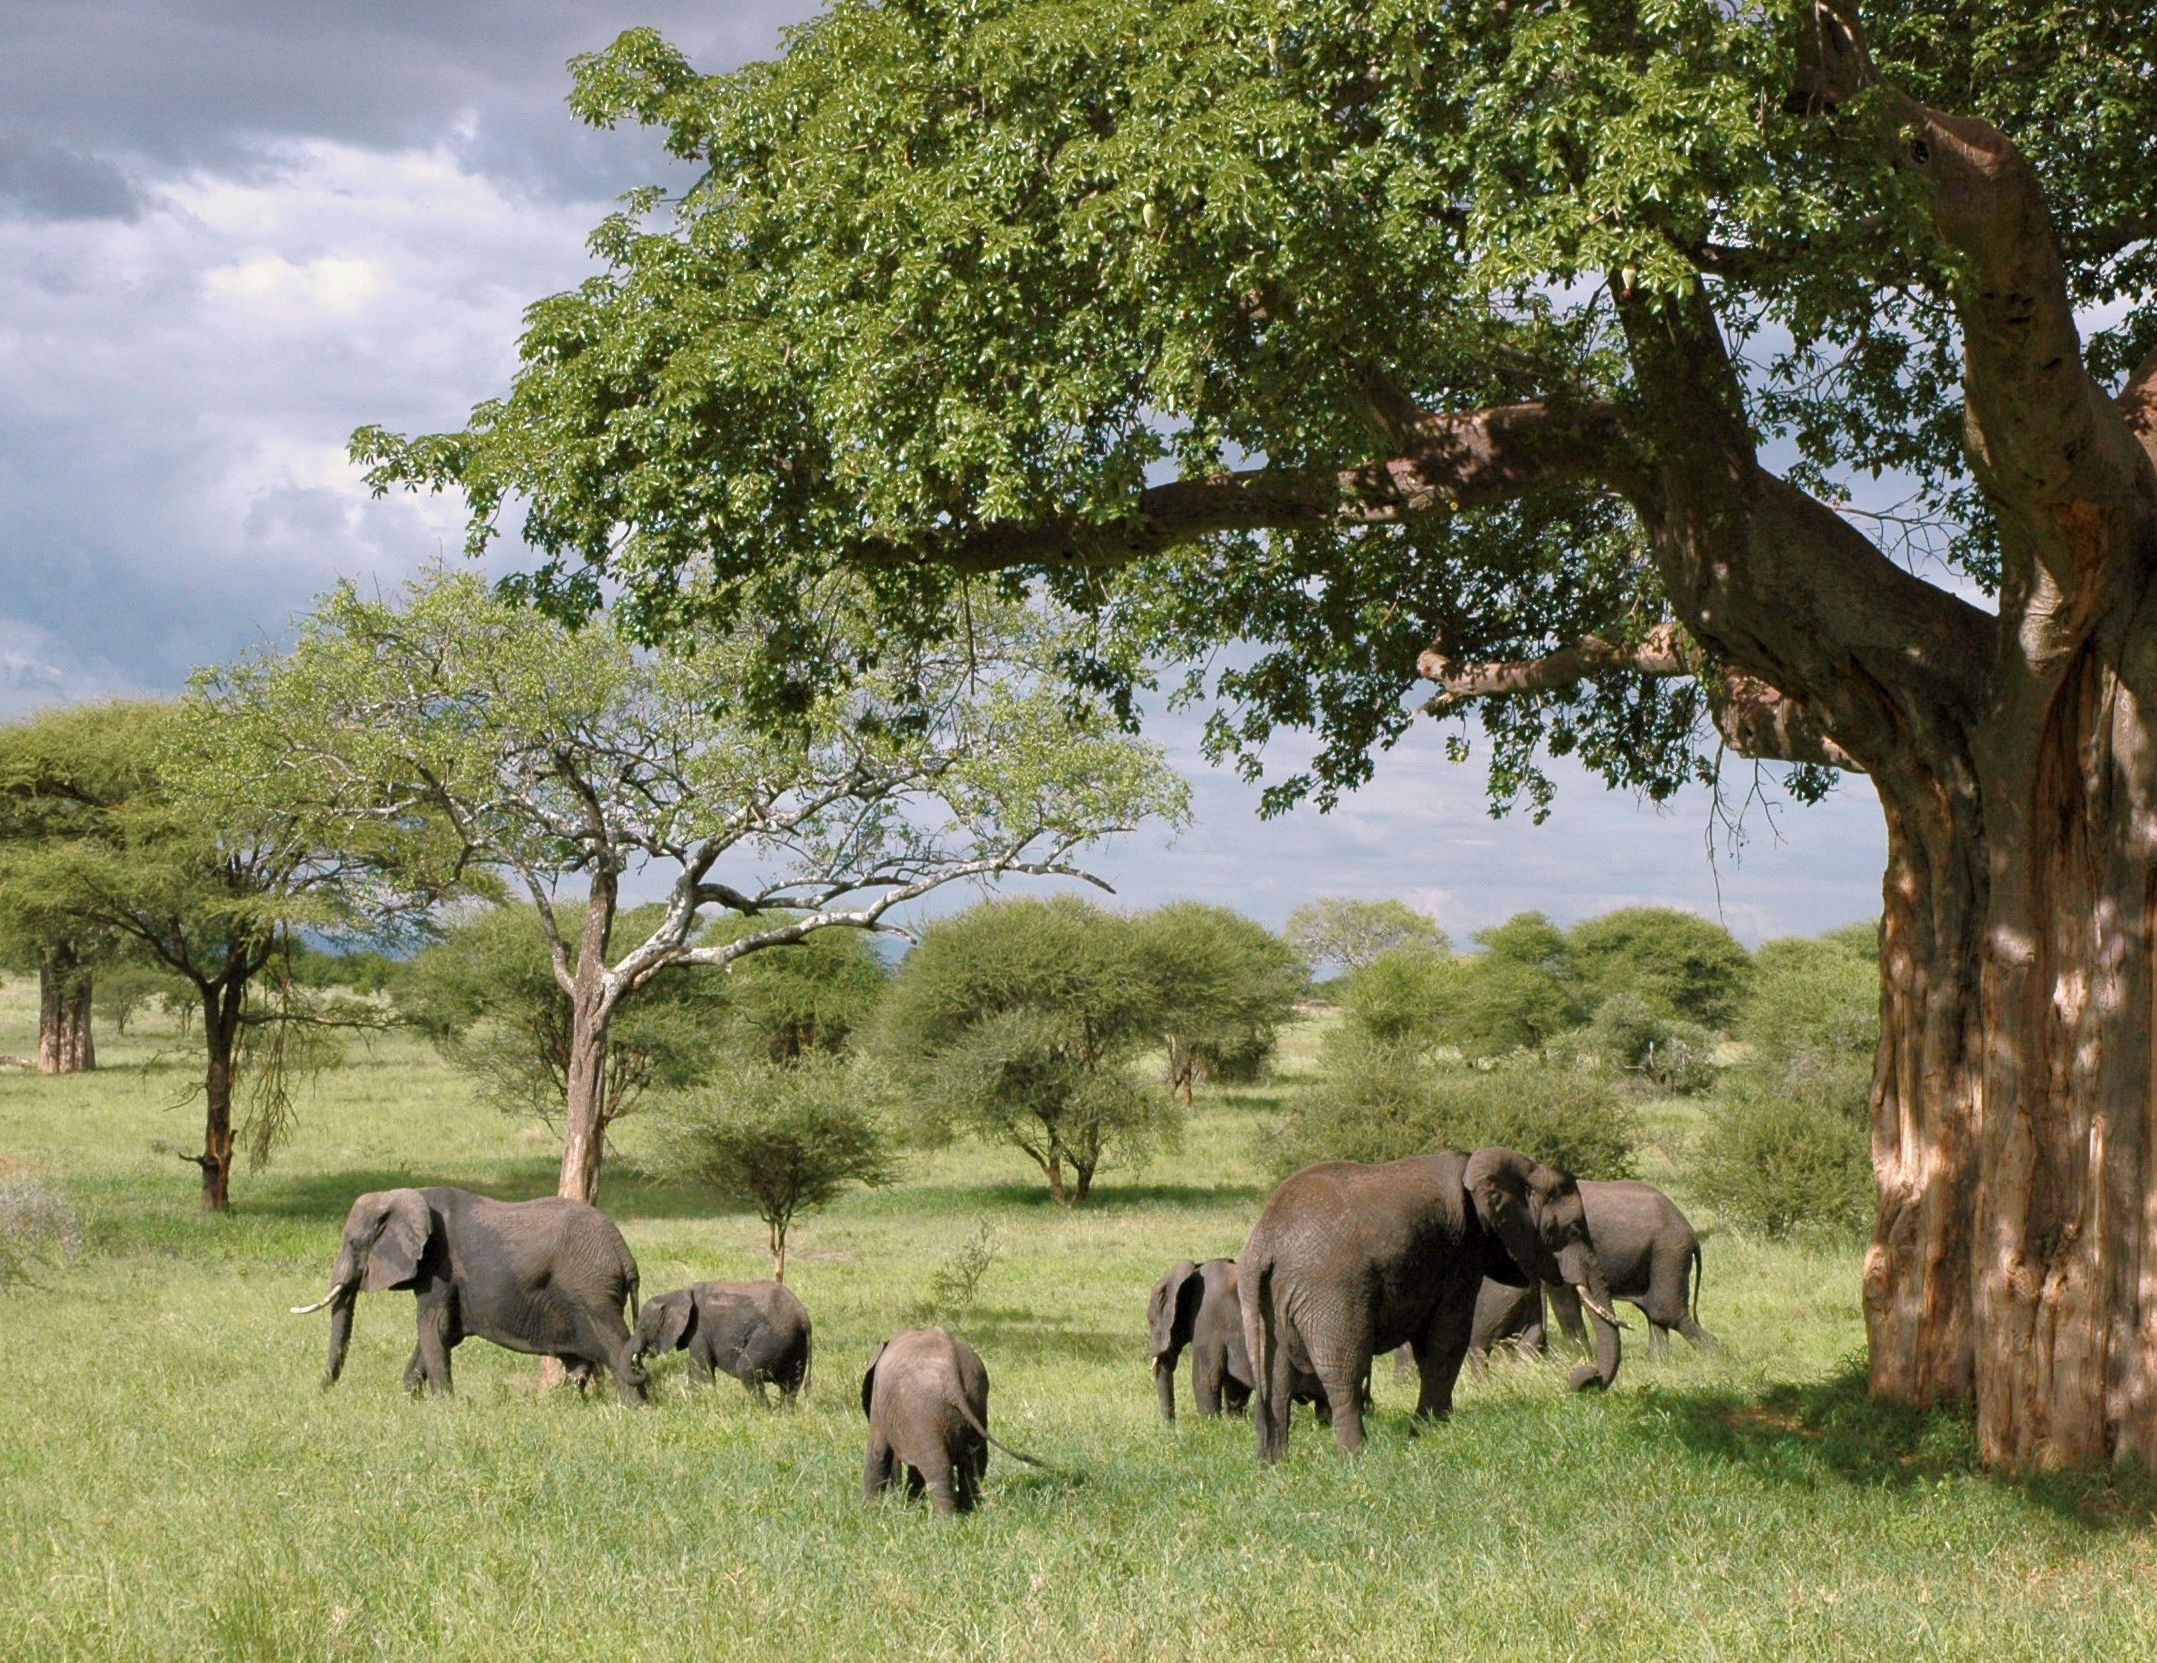
tree, nature, wilderness, meadow, adventure, animal, wildlife, wild, environment, herd, jungle, pasture, grazing, mammal, fauna, savanna, elephant, outdoors, zoology, grassland, tanzania, species, safari, ecosystem, elephants, indian elephant, elephants and mammoths